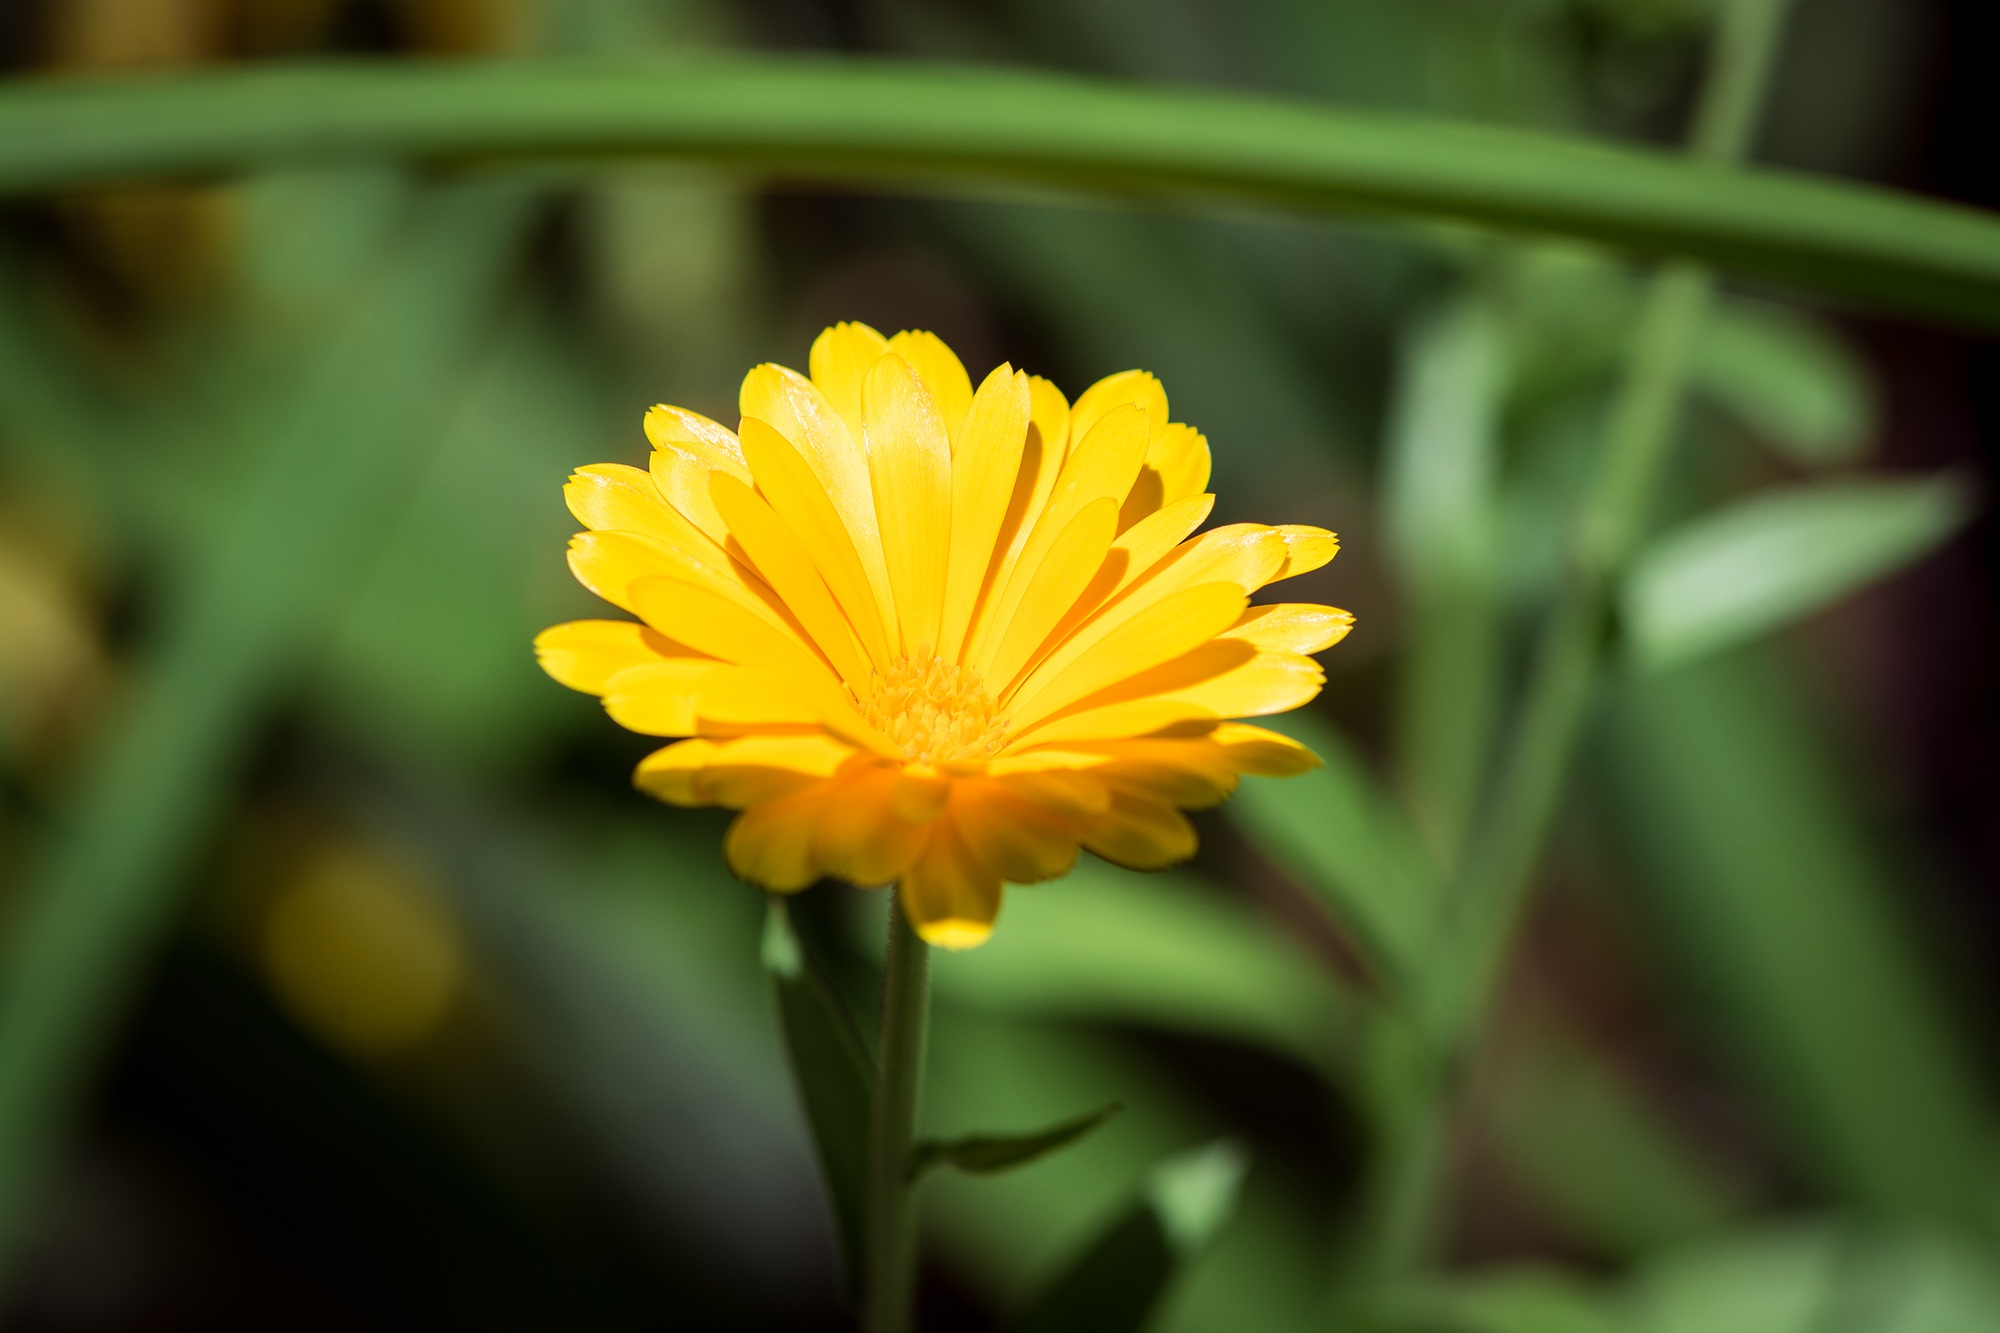
nature, blossom, plant, photography, meadow, sunlight, leaf, flower, petal, bloom, summer, daisy, green, herb, botany, yellow, garden, close, flora, yellow flower, wildflower, close up, petals, marigold, macro photography, in the garden, flowering plant, calendula, calendula officinalis, plant stem, land plant